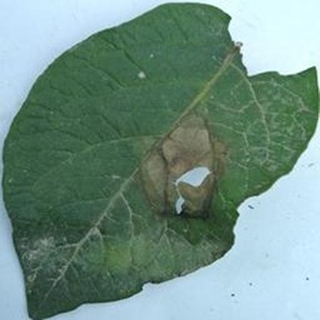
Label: potato_late_blight